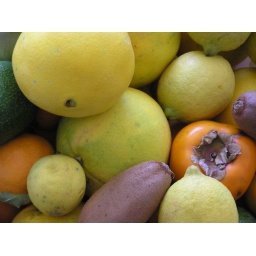
December fruit in the basket on the table